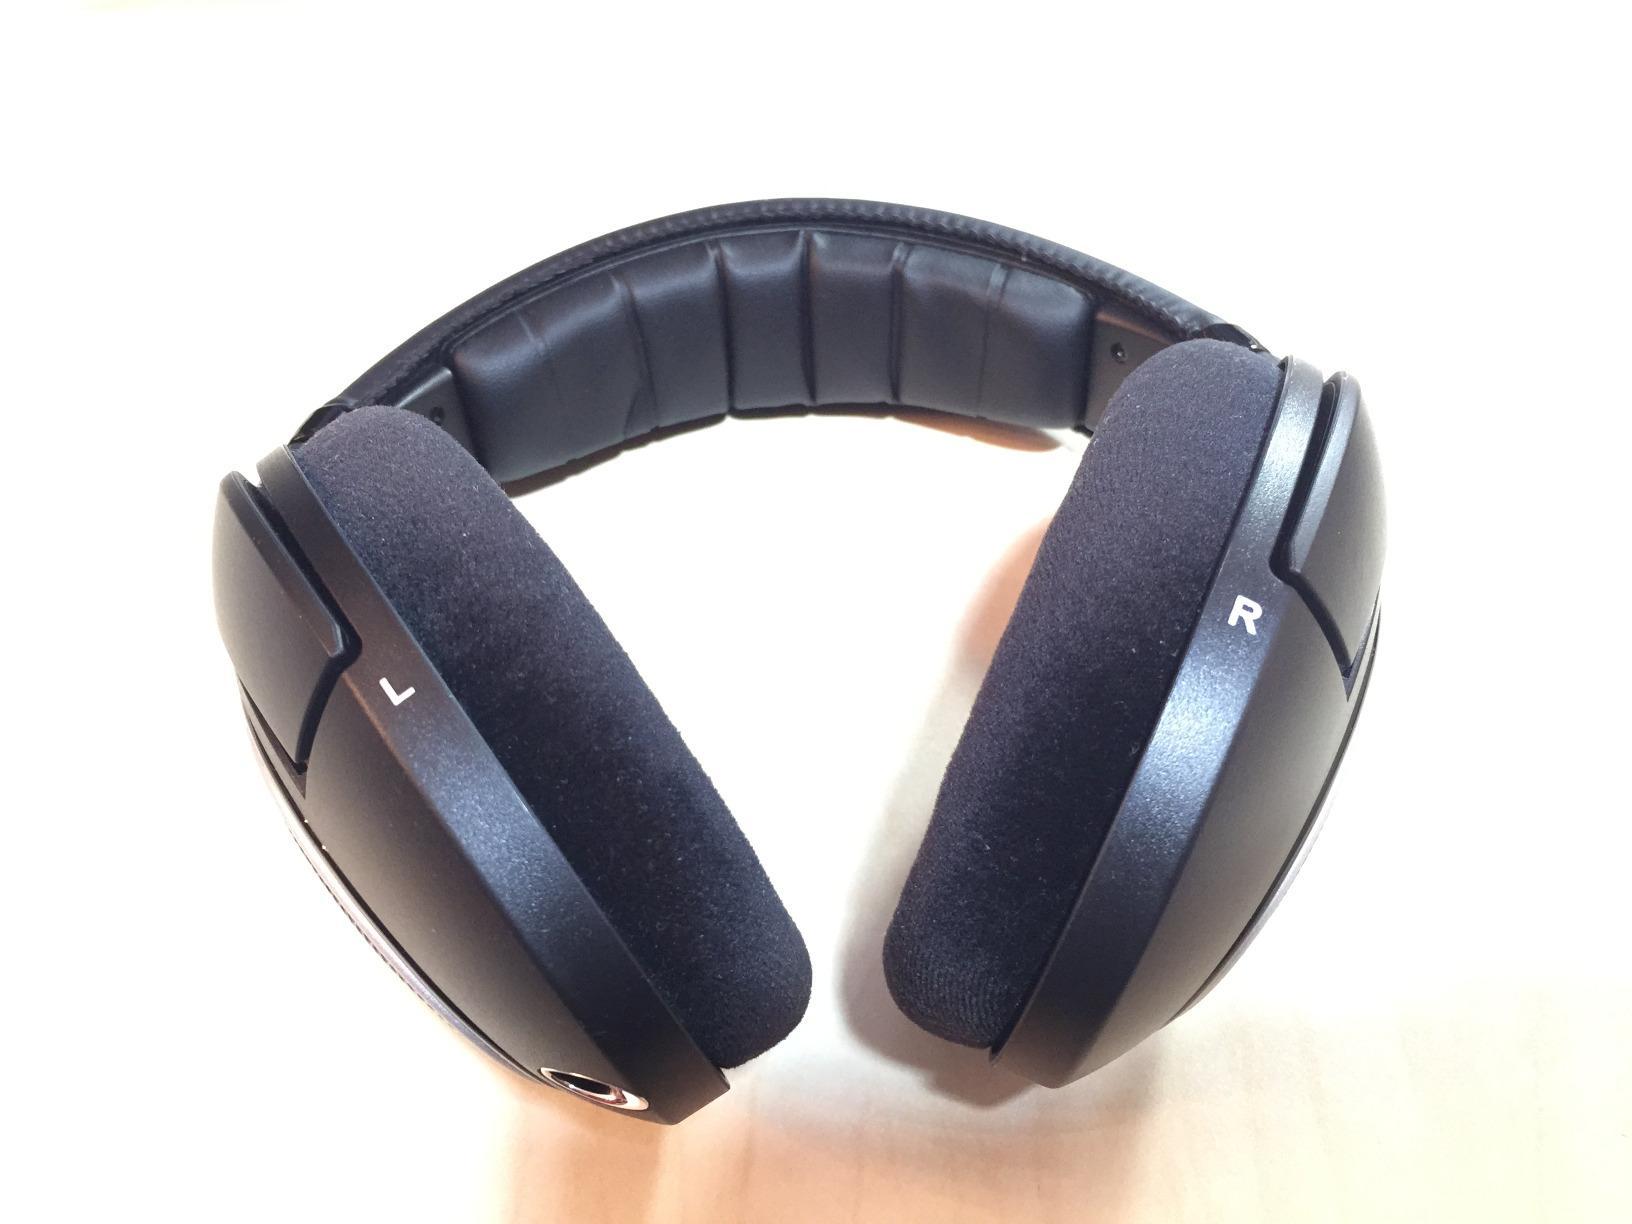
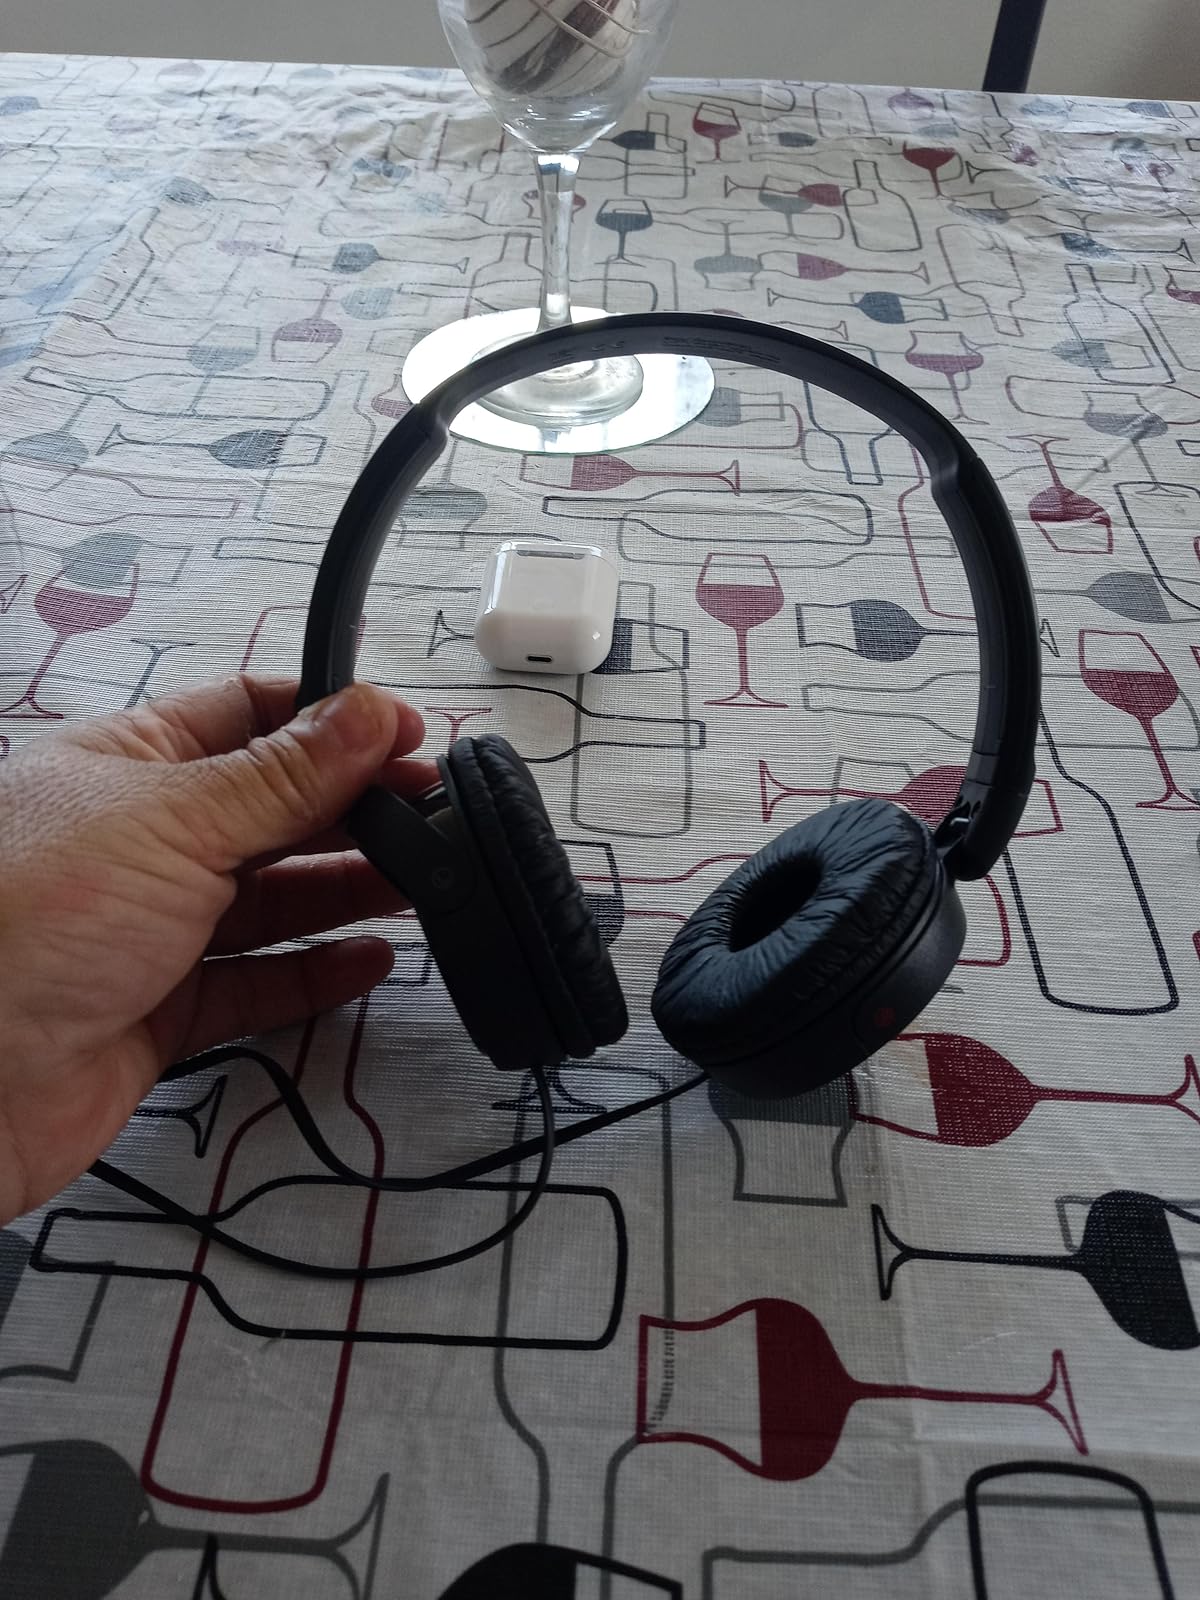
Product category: headphones
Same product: no